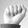
ASL letter: A